Victoria Eugenie of Battenberg

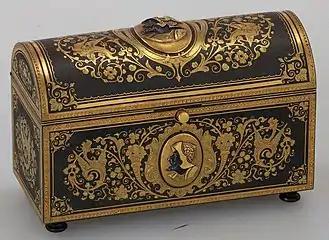
Domed damascened box from Toledo containing Ena's visiting card

She was baptised in the Drawing Room at Balmoral. Her godparents were Empress Eugénie (represented by Princess Frederica of Hanover), the German Crown Princess (her maternal aunt; represented by the Duchess of Roxburghe), the Princess of Battenberg (her paternal grandmother; represented by the Marchioness of Ely), Princess Christian of Schleswig-Holstein (her maternal aunt; represented by the Countess of Erroll), Prince Louis of Battenberg (her paternal uncle; represented by the Earl of Hopetoun) and the Duke of Edinburgh (her maternal uncle; represented by Sir Henry Ponsonby).